Yvonne Bijenhof

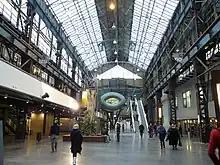
Interior of

In 2010, Bijenhof began working for ROC van Twente, a regional vocational education center, as a team coordinator. She later became a manager and strategic advisor responsible for the connection between education and the job market. As part of her role, she helped establish Twente Board – a collaboration between educational institutions, the government, and entrepreneurs to promote the regional economy – in 2014, and she served as its administrative secretary. She was involved in its Twente Werkt (Twente works) program to reduce unemployment. At ROC van Twente, Bijenhof was one of the founders of the Triple T High Tech Academy program in 2021, intended to keep those with technical skills in the region to combat a labor shortage. The education center cooperated with several companies as well as with the Heracles Almelo football club. During the COVID-19 pandemic, Bijenhof was involved in a website to match students and companies for internships, as lockdown closures had reduced opportunities. ROC van Twente would subsequently assist these companies in applying for a government subsidy. Next to her job, Bijenhof was on the supervisory board of PCO Noord Twente, a network of Christian elementary schools in Almelo and Wierden, between 2013 and 2022, serving as its chair for the last five of those years. Bijenhof temporarily stepped down from her role at ROC van Twente in 2023 while a member of parliament.